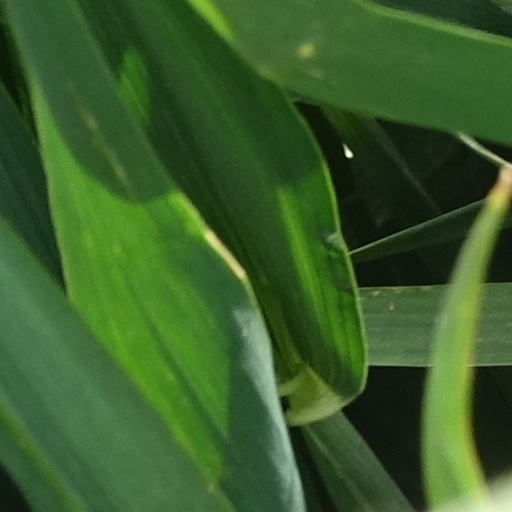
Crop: wheat